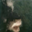
Label: shark